Turamichele

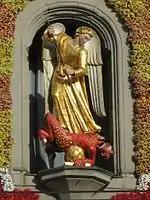
Turamichele in Augsburg - Perlach-Tower

Turamichele ("Tower-Michael") is the name of a moving mechanical figure on the Perlach Tower ("Perlachturm") next to Perlach church in Augsburg, Bavaria, Germany. It shows the Archangel Michael fighting with the devil. According to legend, the archangel Michael chased a dragon out of the Augsburg forests a long time ago.